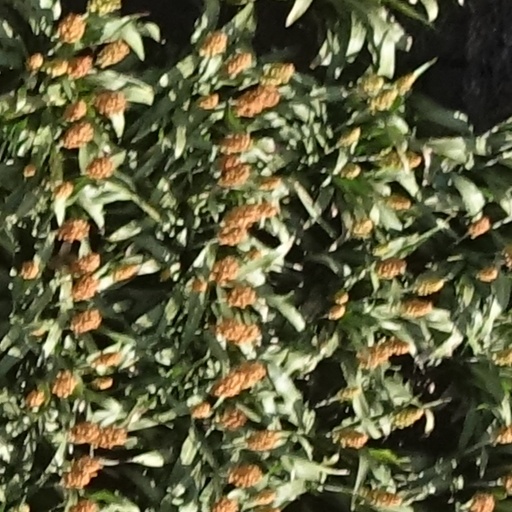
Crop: sorghum